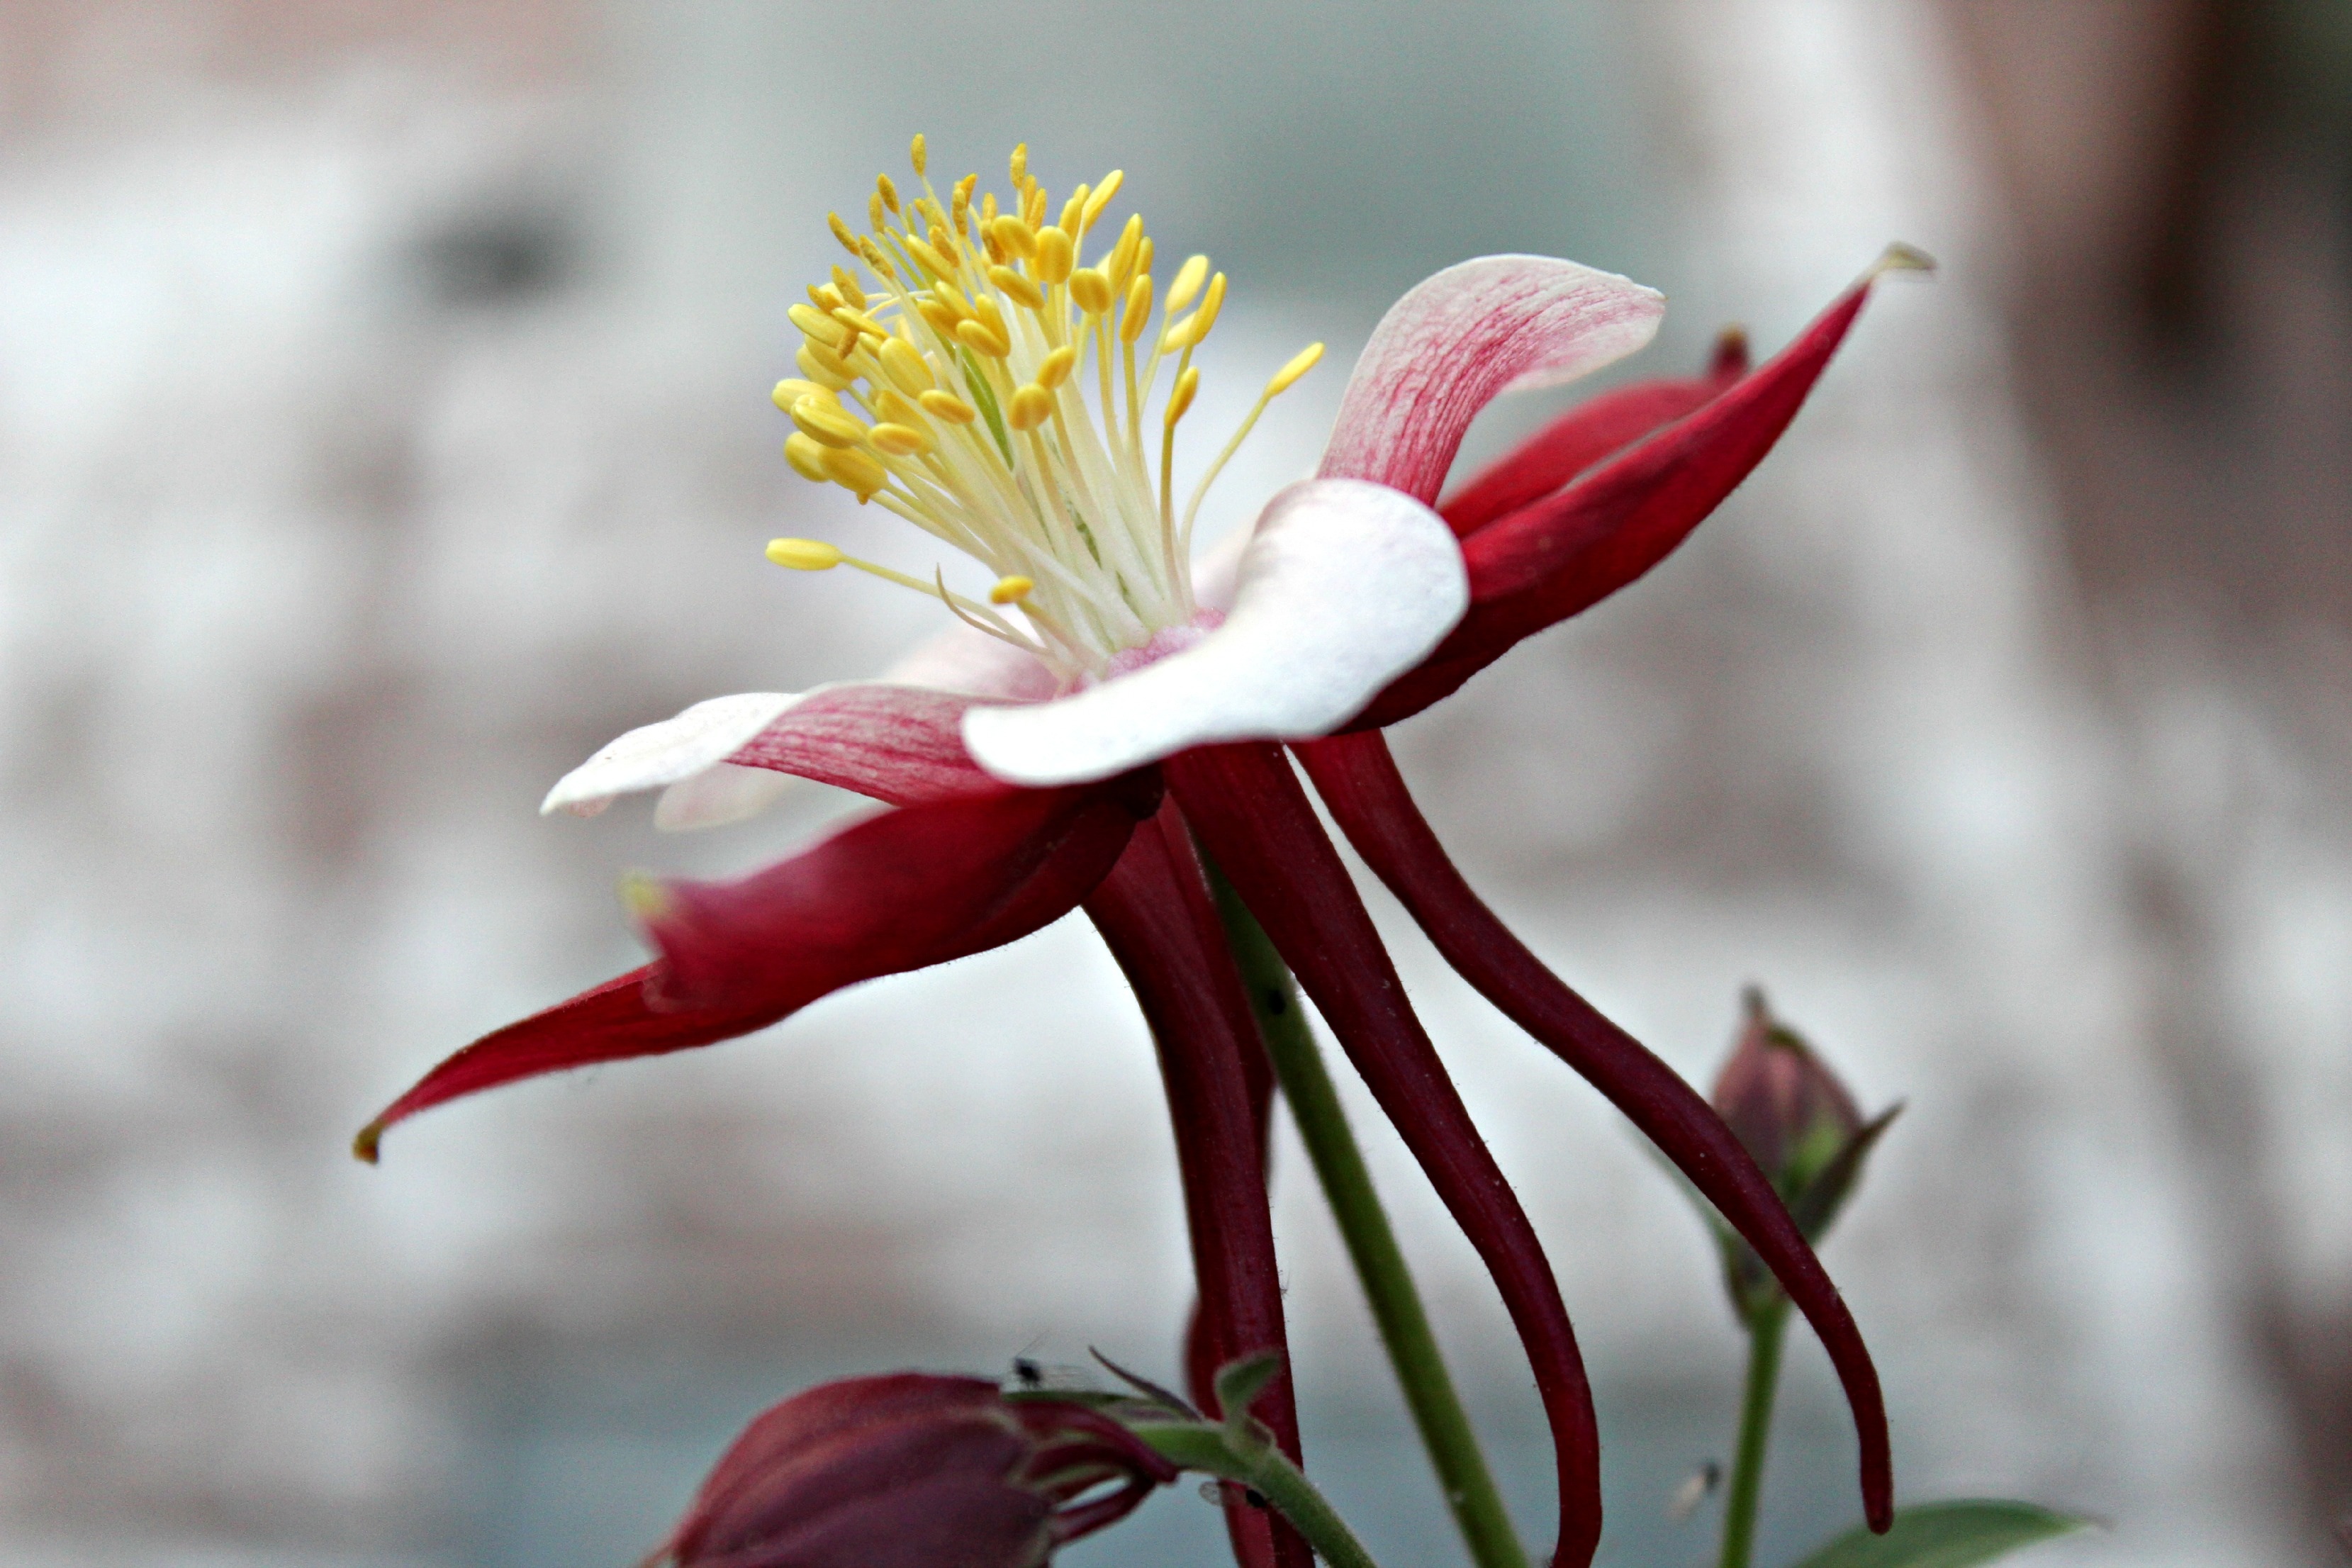
blossom, plant, flower, petal, red, botany, flora, wildflower, close up, macro photography, flowering plant, plant stem, land plant